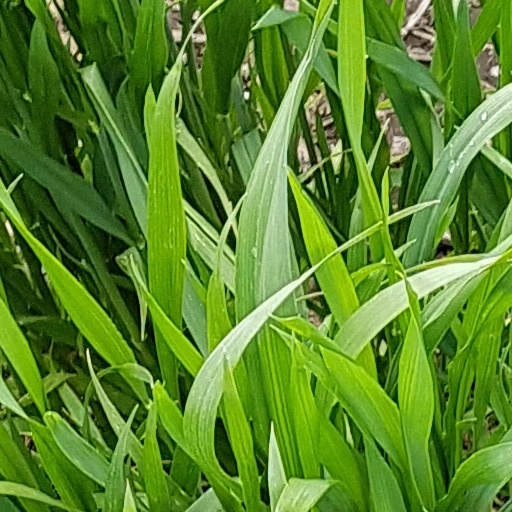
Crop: wheat